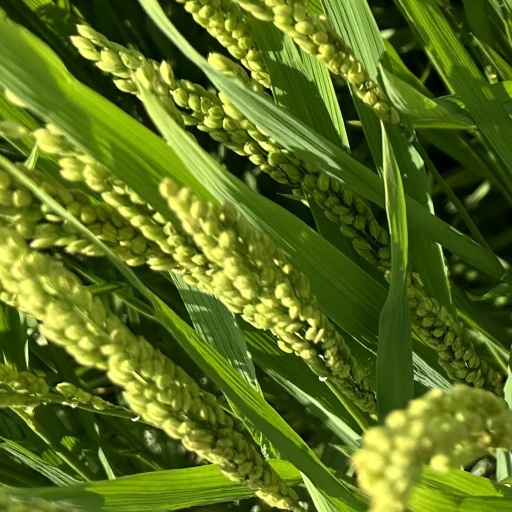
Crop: rice